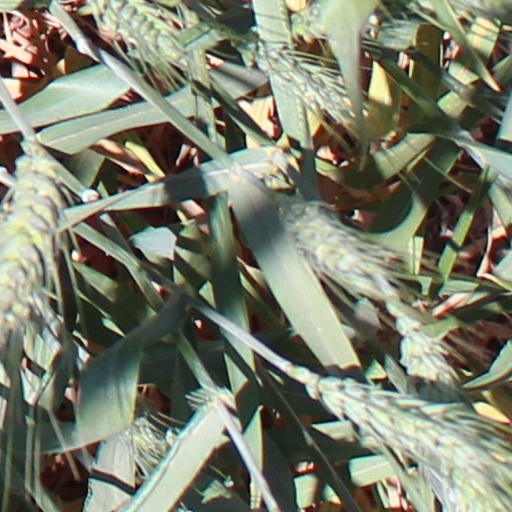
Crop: wheat